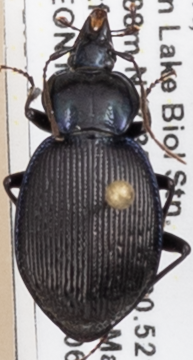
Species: Sphaeroderus stenostomus lecontei
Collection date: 2021-06-01
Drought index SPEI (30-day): -1.85
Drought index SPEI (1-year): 0.678
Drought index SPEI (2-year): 1.45